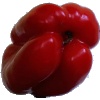
Label: Pepper Red 1